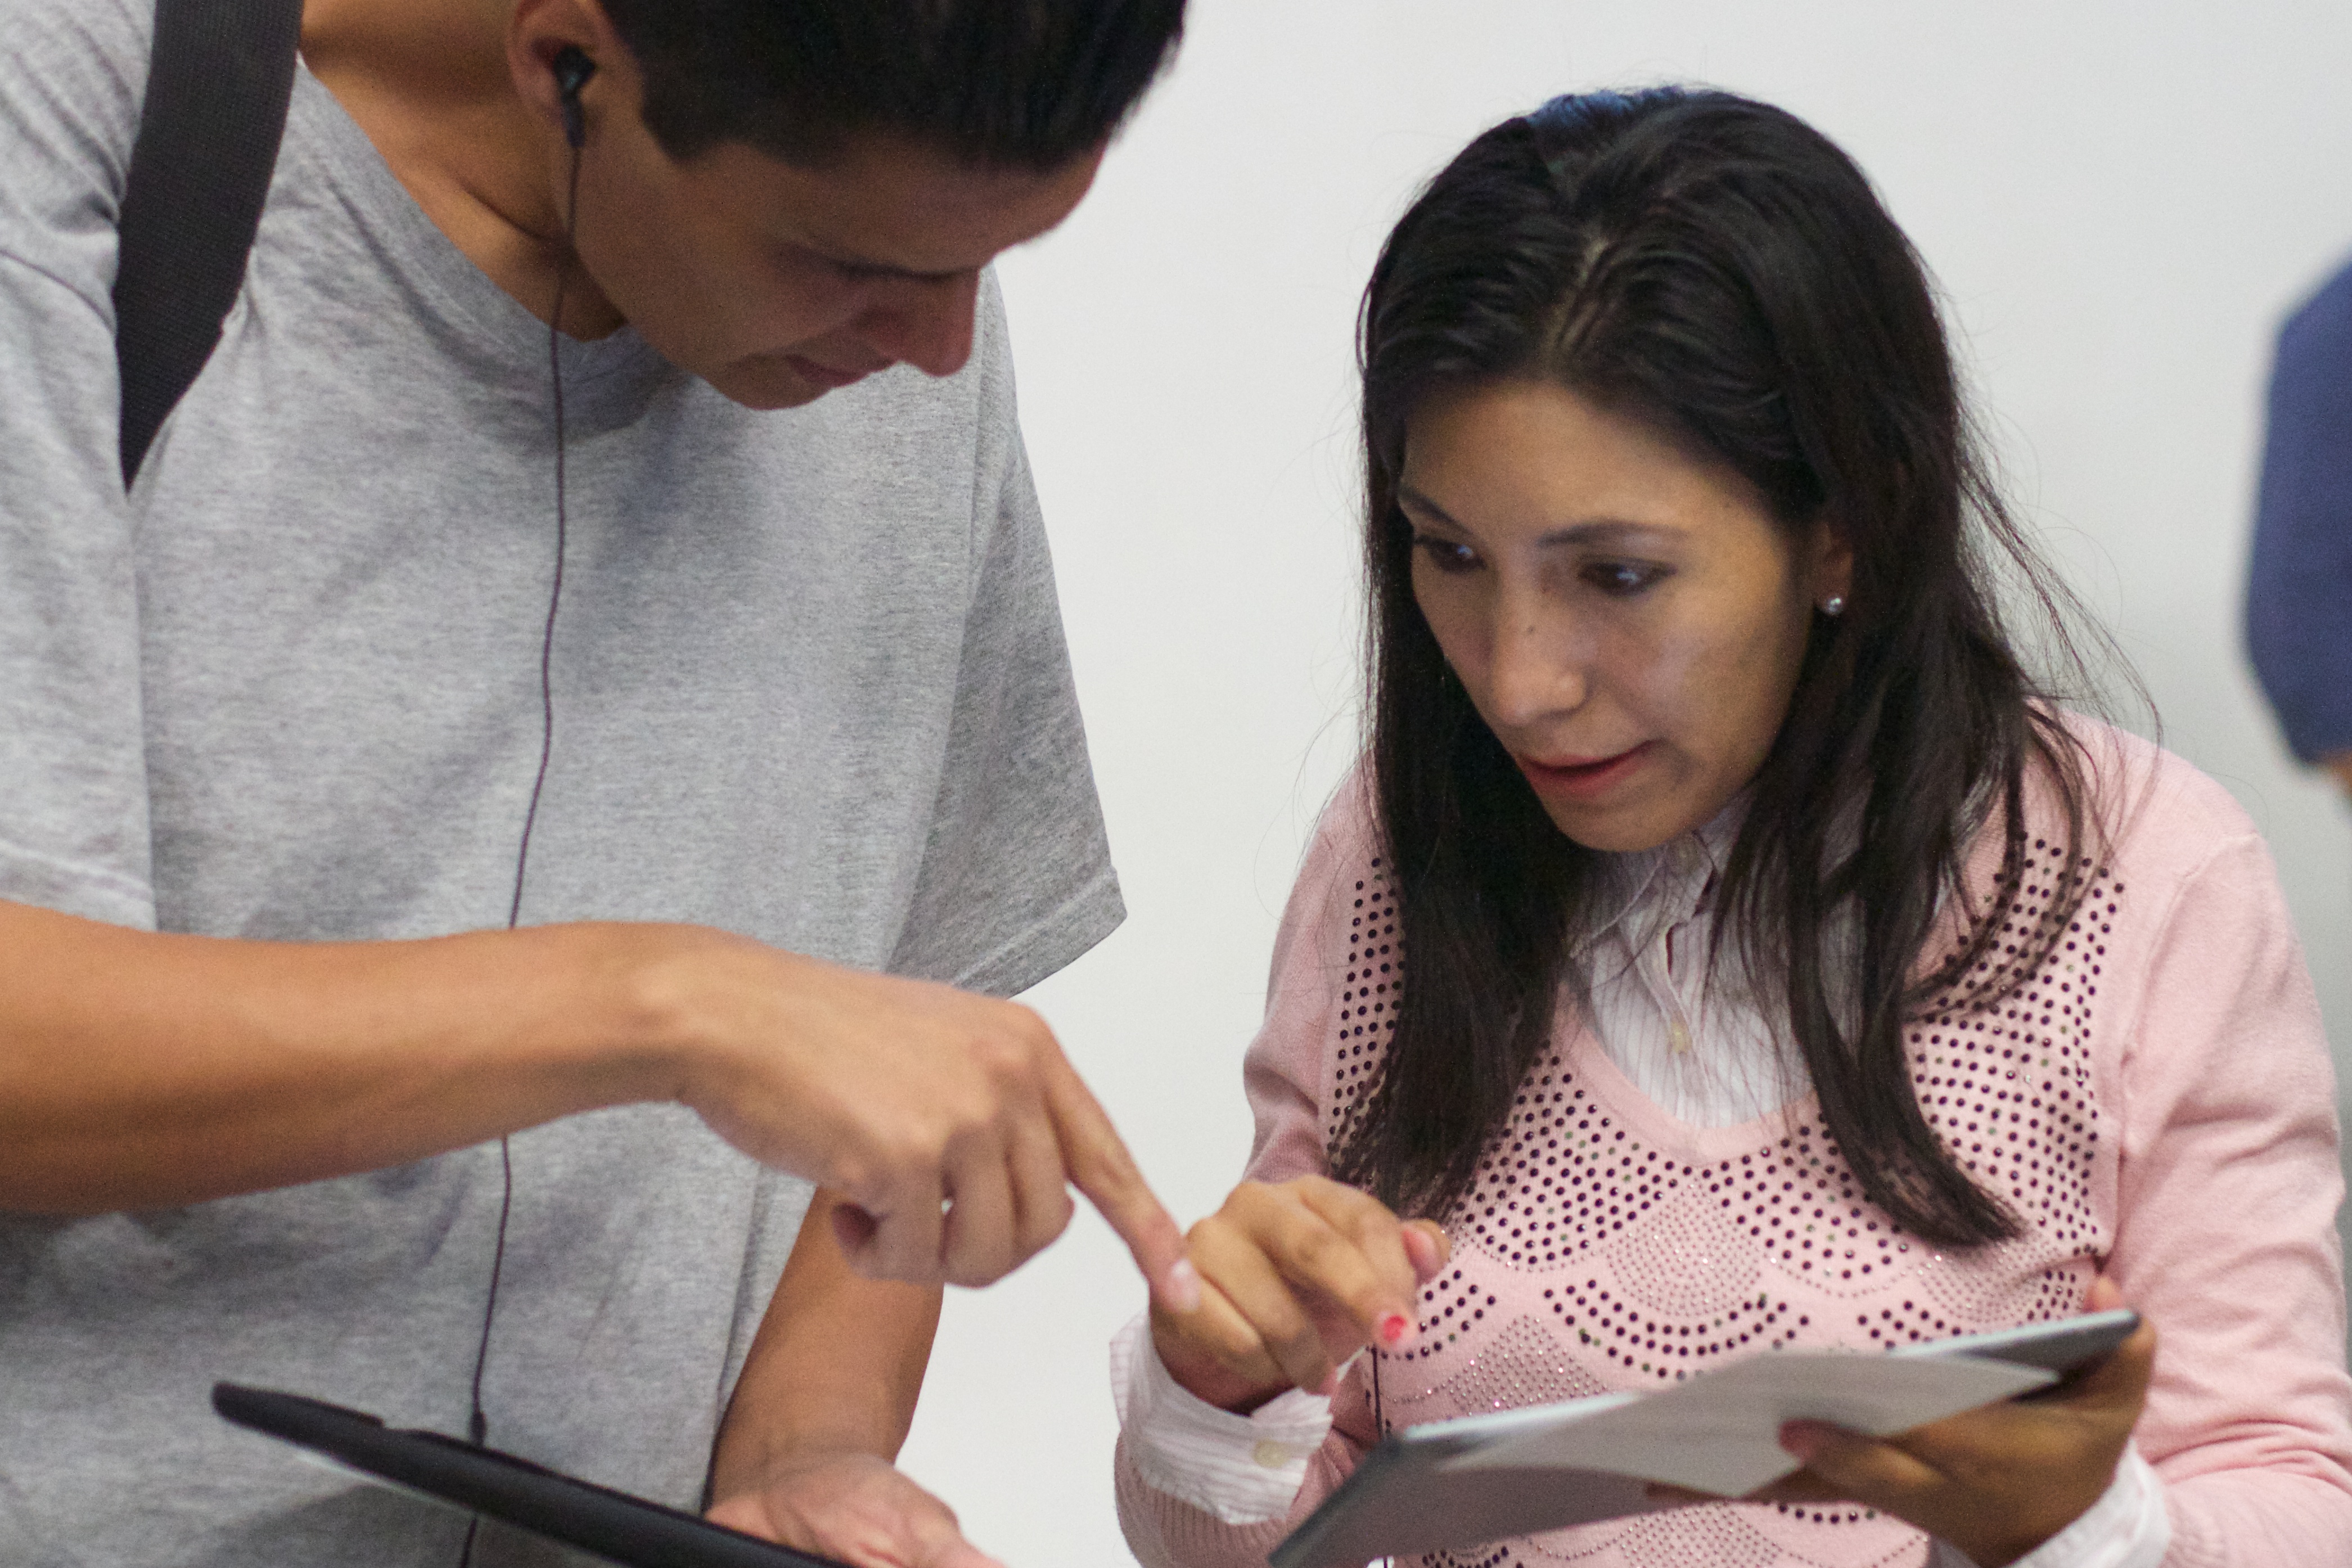
writing, person, leg, udgagora, human positions